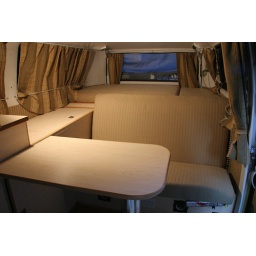
DIY table to support the seat in bed position